J. McRee Elrod

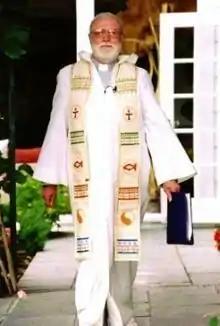
J. McRee Elrod

Elrod was ordained in the Methodist Church before going to Korea, although he did not serve as a minister there. Raised in the Methodist church, Elrod's religious views evolved, particularly when he studied the works of Adolf von Harnack while a student at Scarritt College. Harnack's scholarship elucidated the difference between the historical Jesus and his sayings and Pauline Christianity.